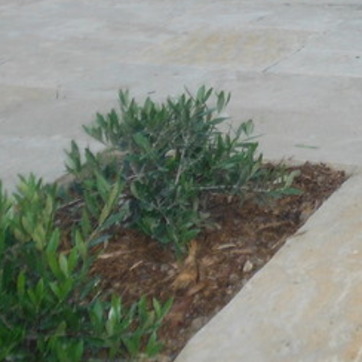
Material: foliage